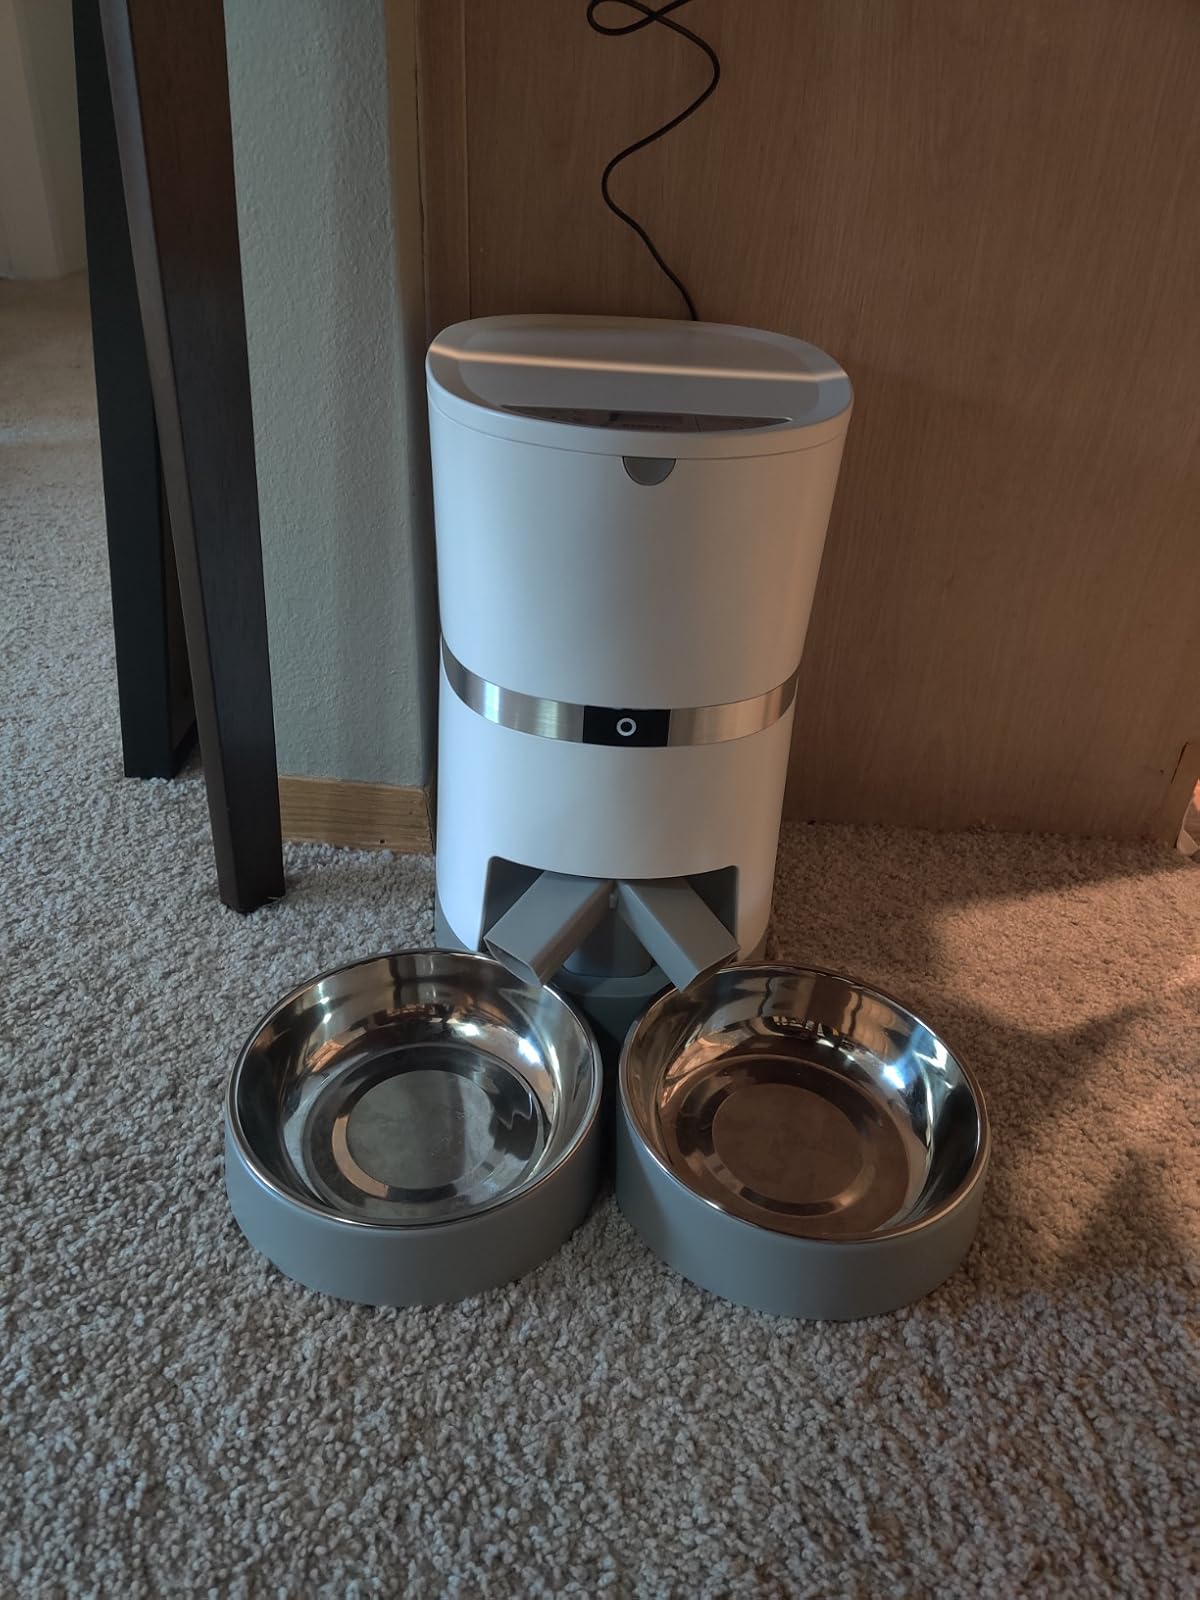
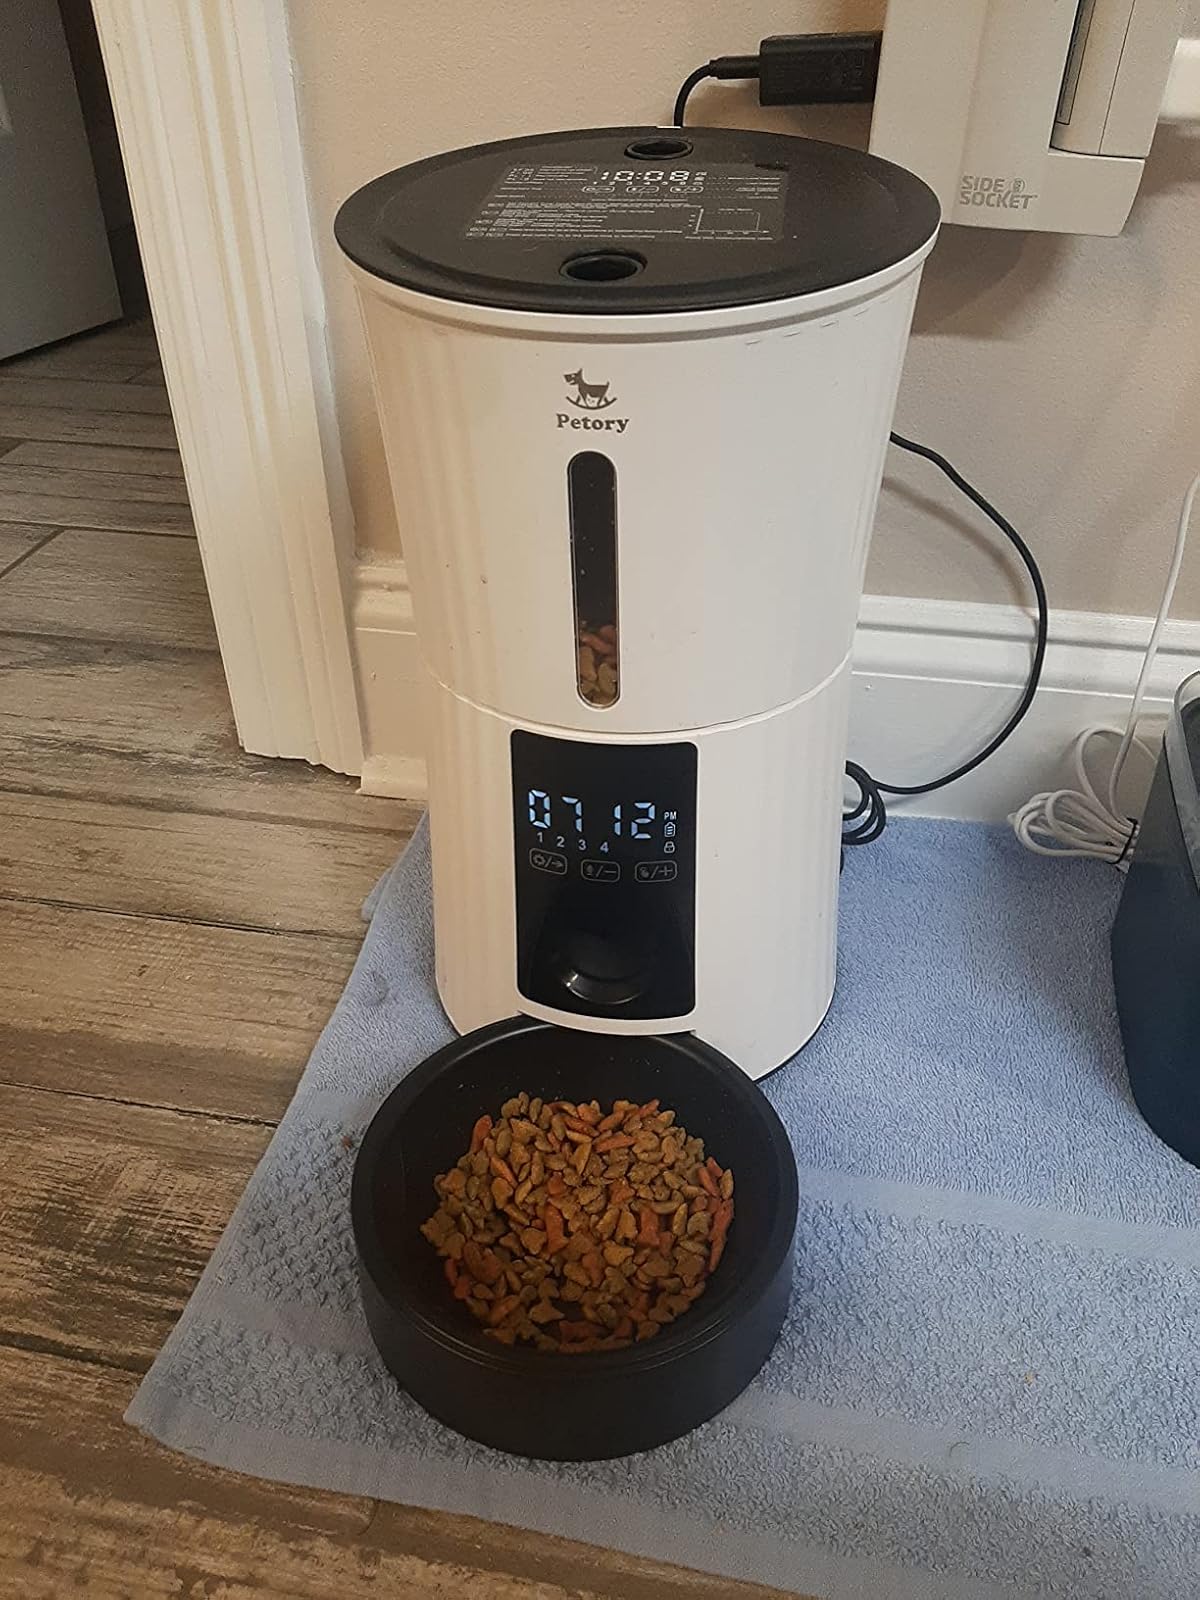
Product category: items_feeder
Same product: no